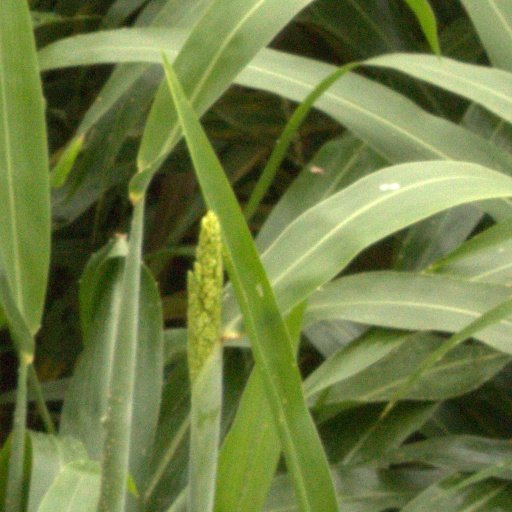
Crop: sorghum